Het Parool

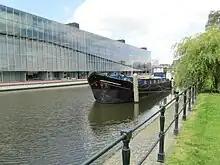
Office building of "Het Parool"

Its daily circulation, through subscription, was 64,403 in 2013.